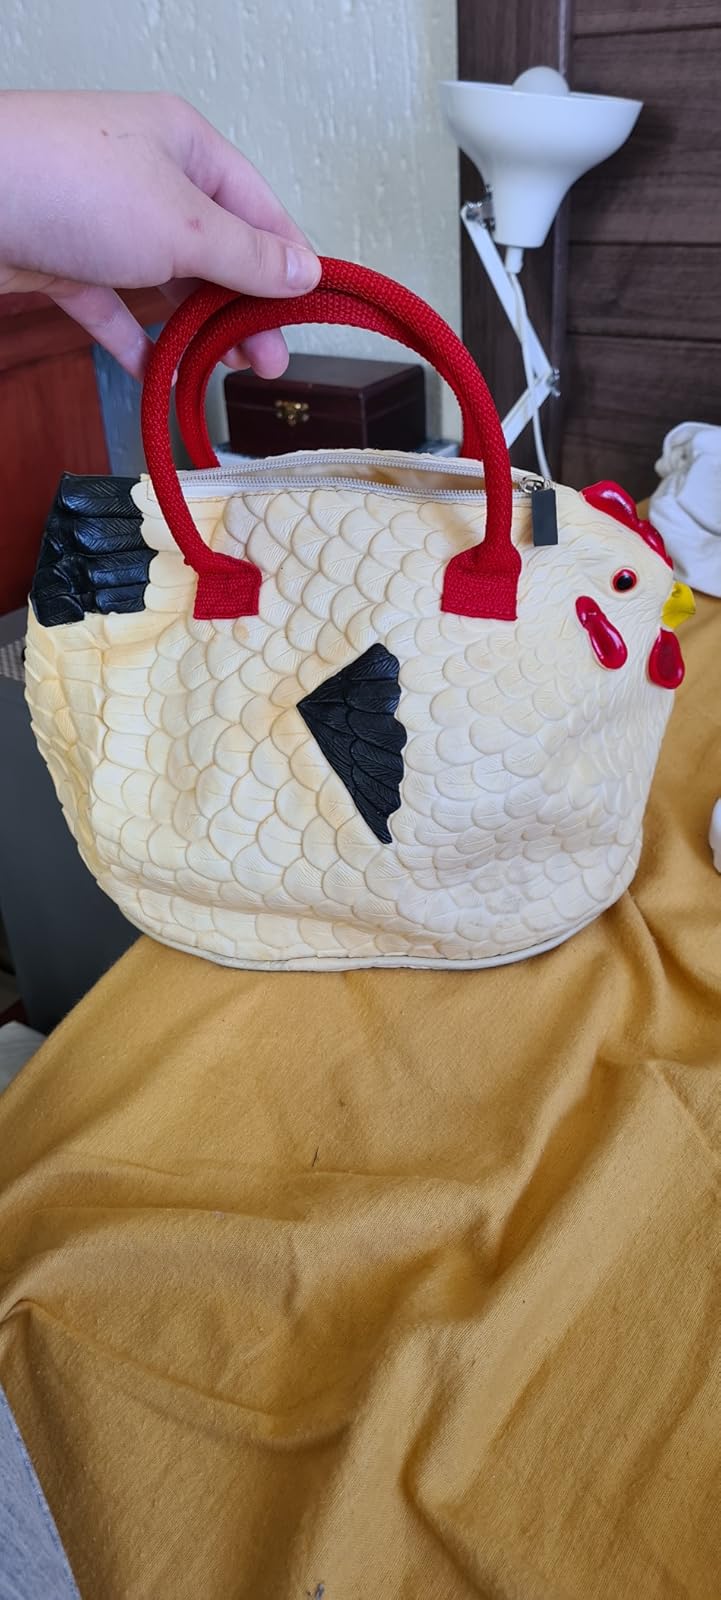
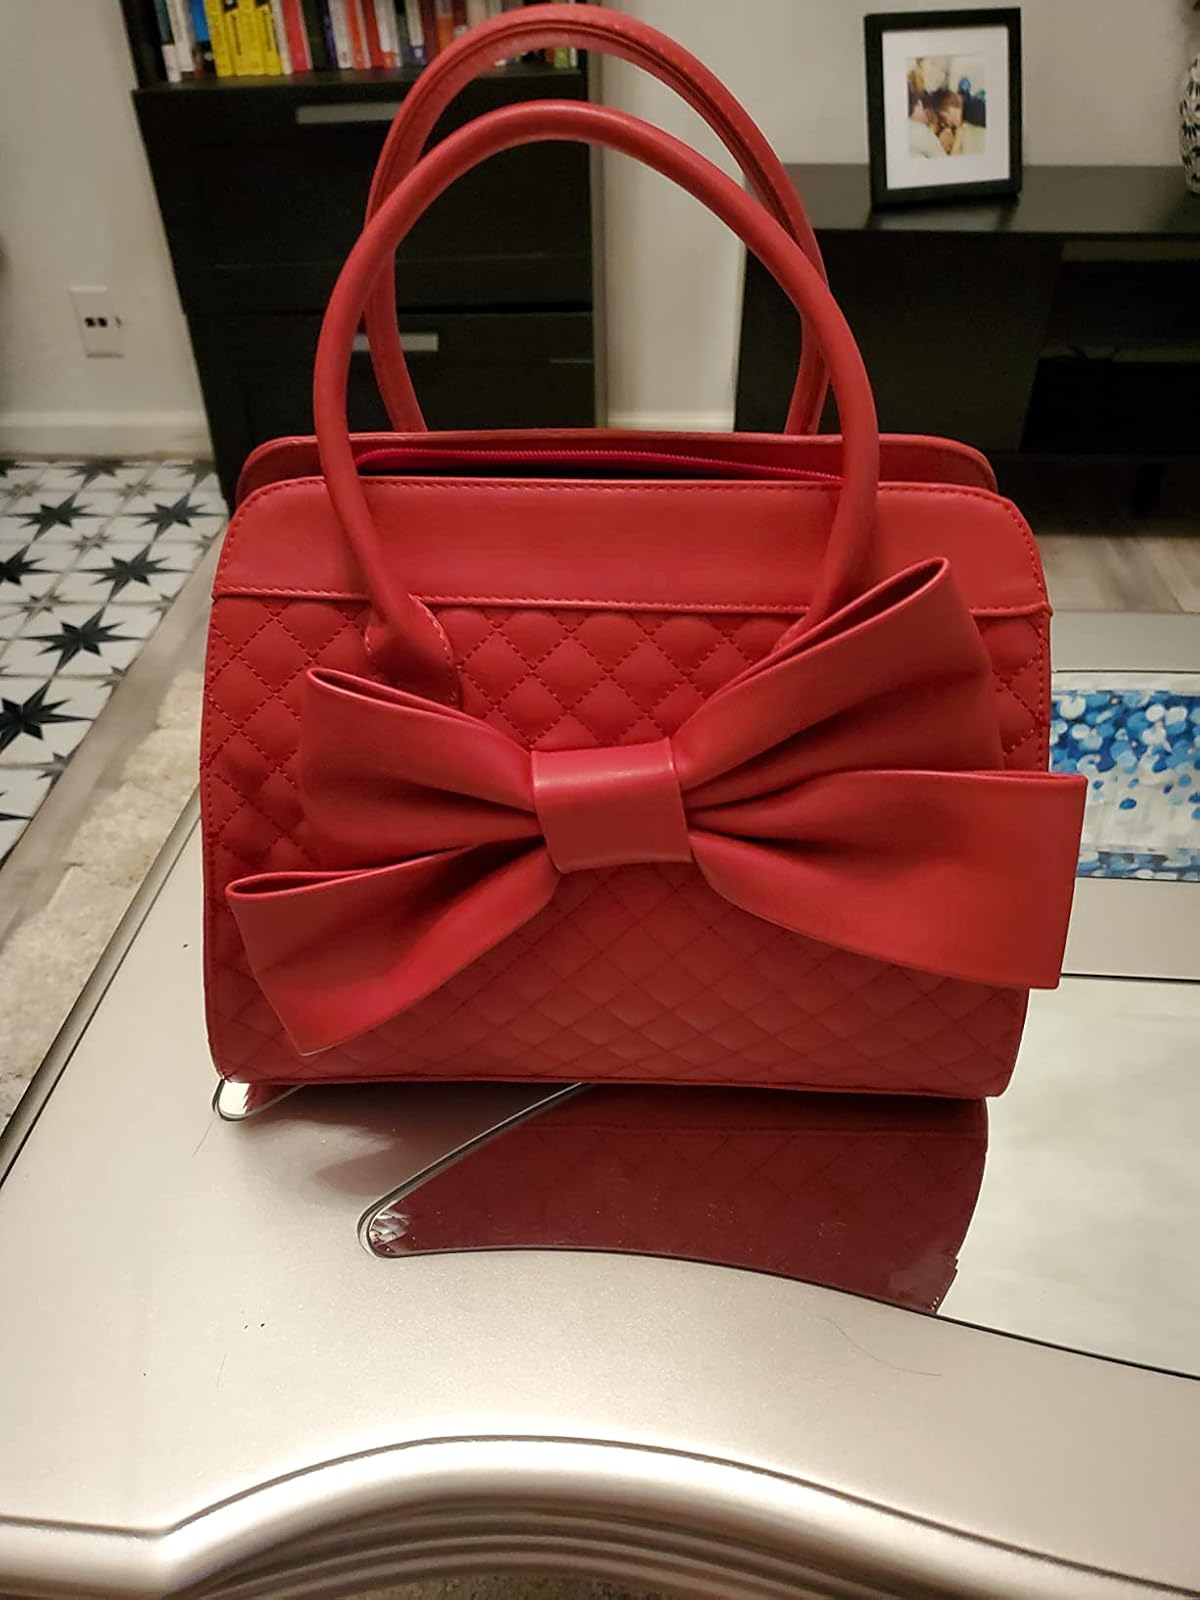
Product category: accessories_handbag
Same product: no